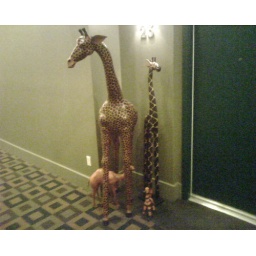
These wooden animals were placed in front of my friend's neighbor's door. Pretty cool.